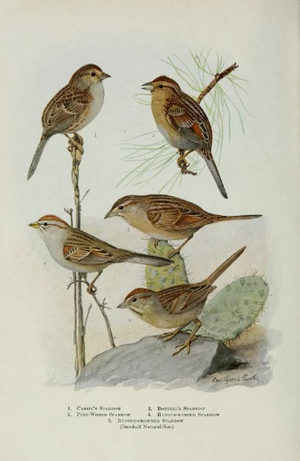
Le genre Peucaea regroupe des passereaux de type bruant, appartenant à la famille des Passerellidae.